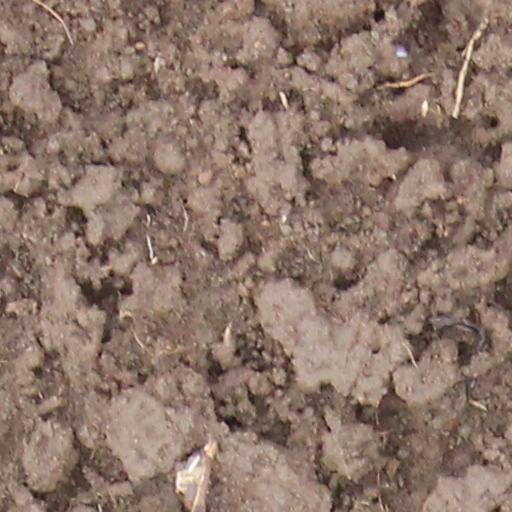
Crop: wheat